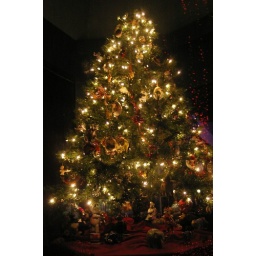
A Christmas tree at the Oregon Zoo in a window display.